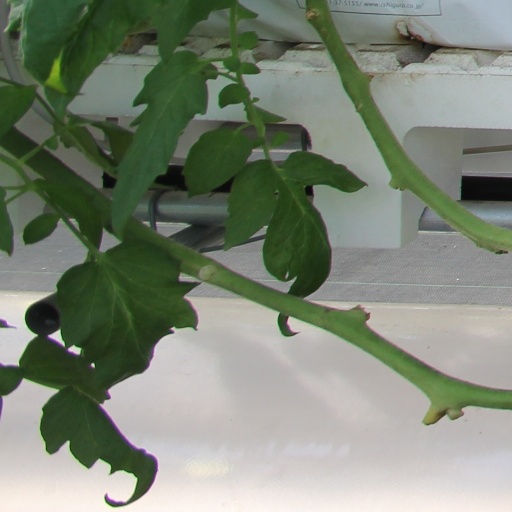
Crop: tomato